El Diario Vasco

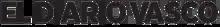

El Diario Vasco (English: "The Basque Daily") is a Spanish morning daily newspaper based in San Sebastián, Basque Country.